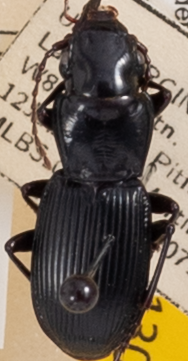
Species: Pterostichus rostratus
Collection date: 2022-07-12
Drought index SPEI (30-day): -0.348
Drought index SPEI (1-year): -0.9
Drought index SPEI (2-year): -0.39